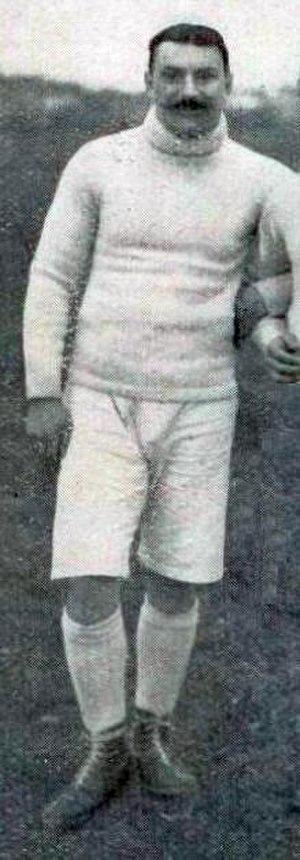
Jules Cadenat au SCUF en 1911.
Jules Cadenat, né le 18 septembre 1885 à Béziers et mort dans la même ville le 7 décembre 1966, est un joueur de rugby à XV, troisième ligne centre, deuxième ligne ou même pilier du Sporting Club Universitaire de France, où il est licencié durant douze saisons, et de l'équipe de France de 1910 à 1913.